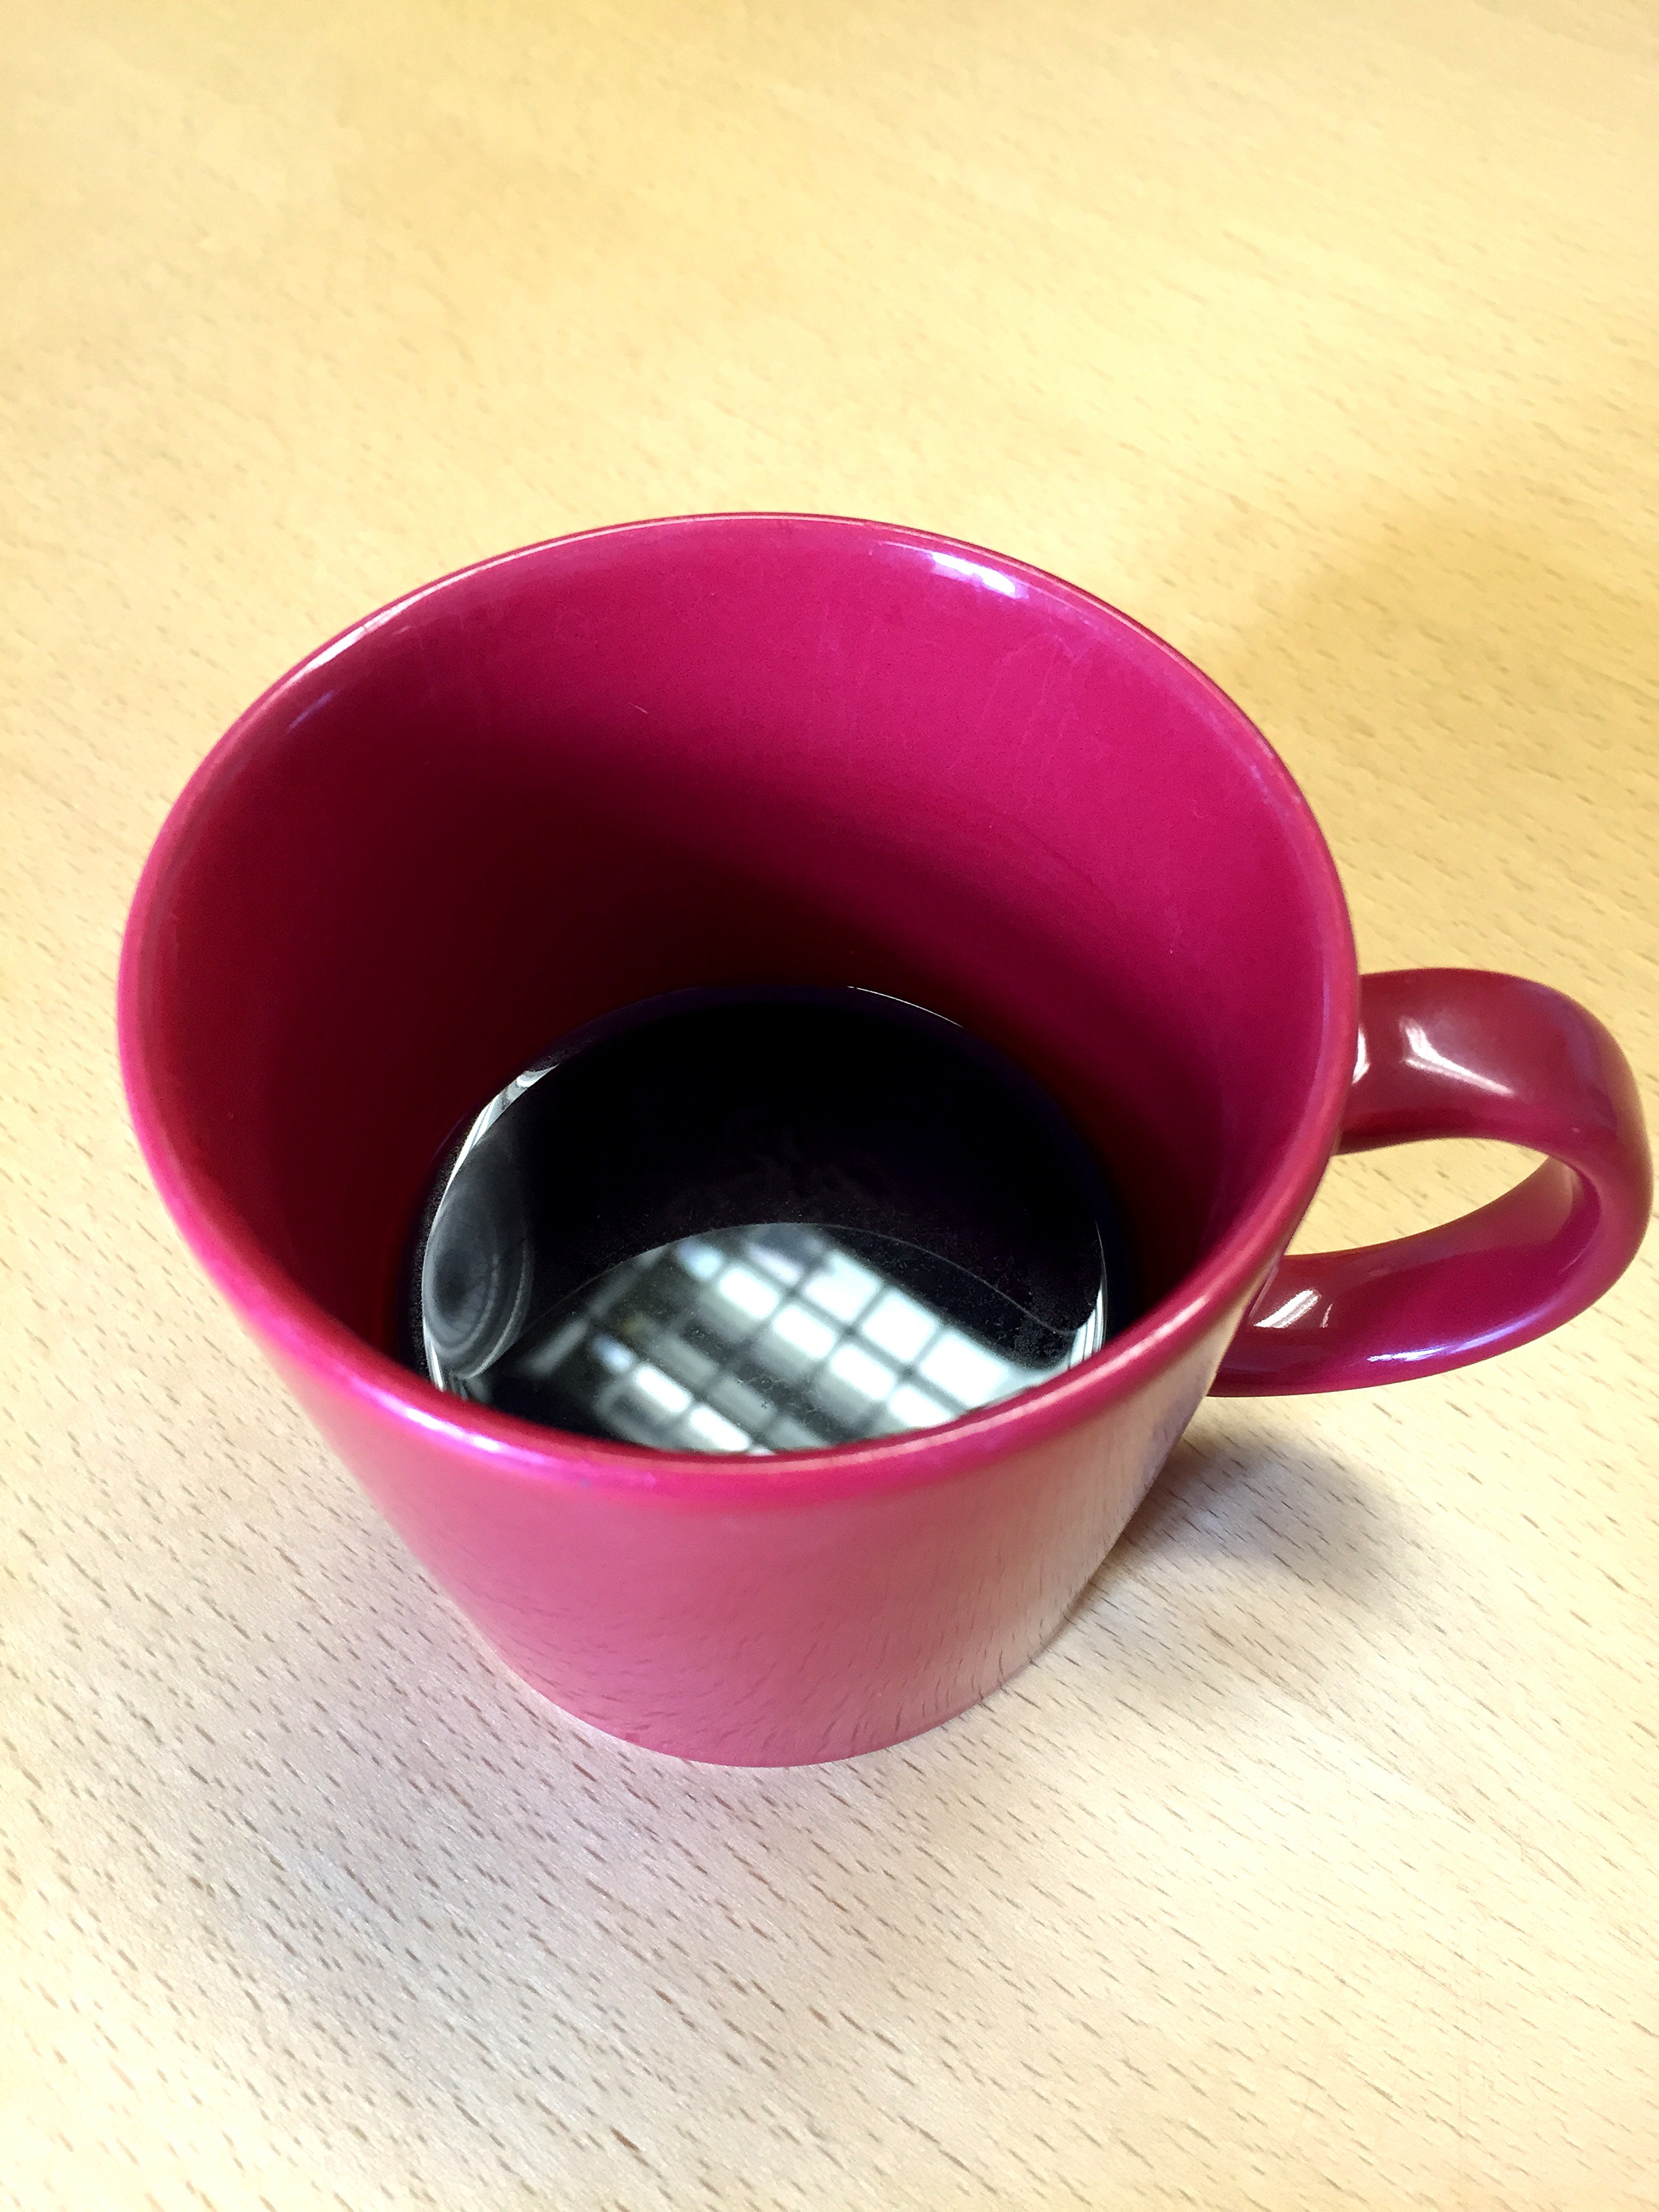
coffee, petal, cup, heart, desktop, drink, pink, coffee cup, coffee mug, good, magenta, shape, coffee break